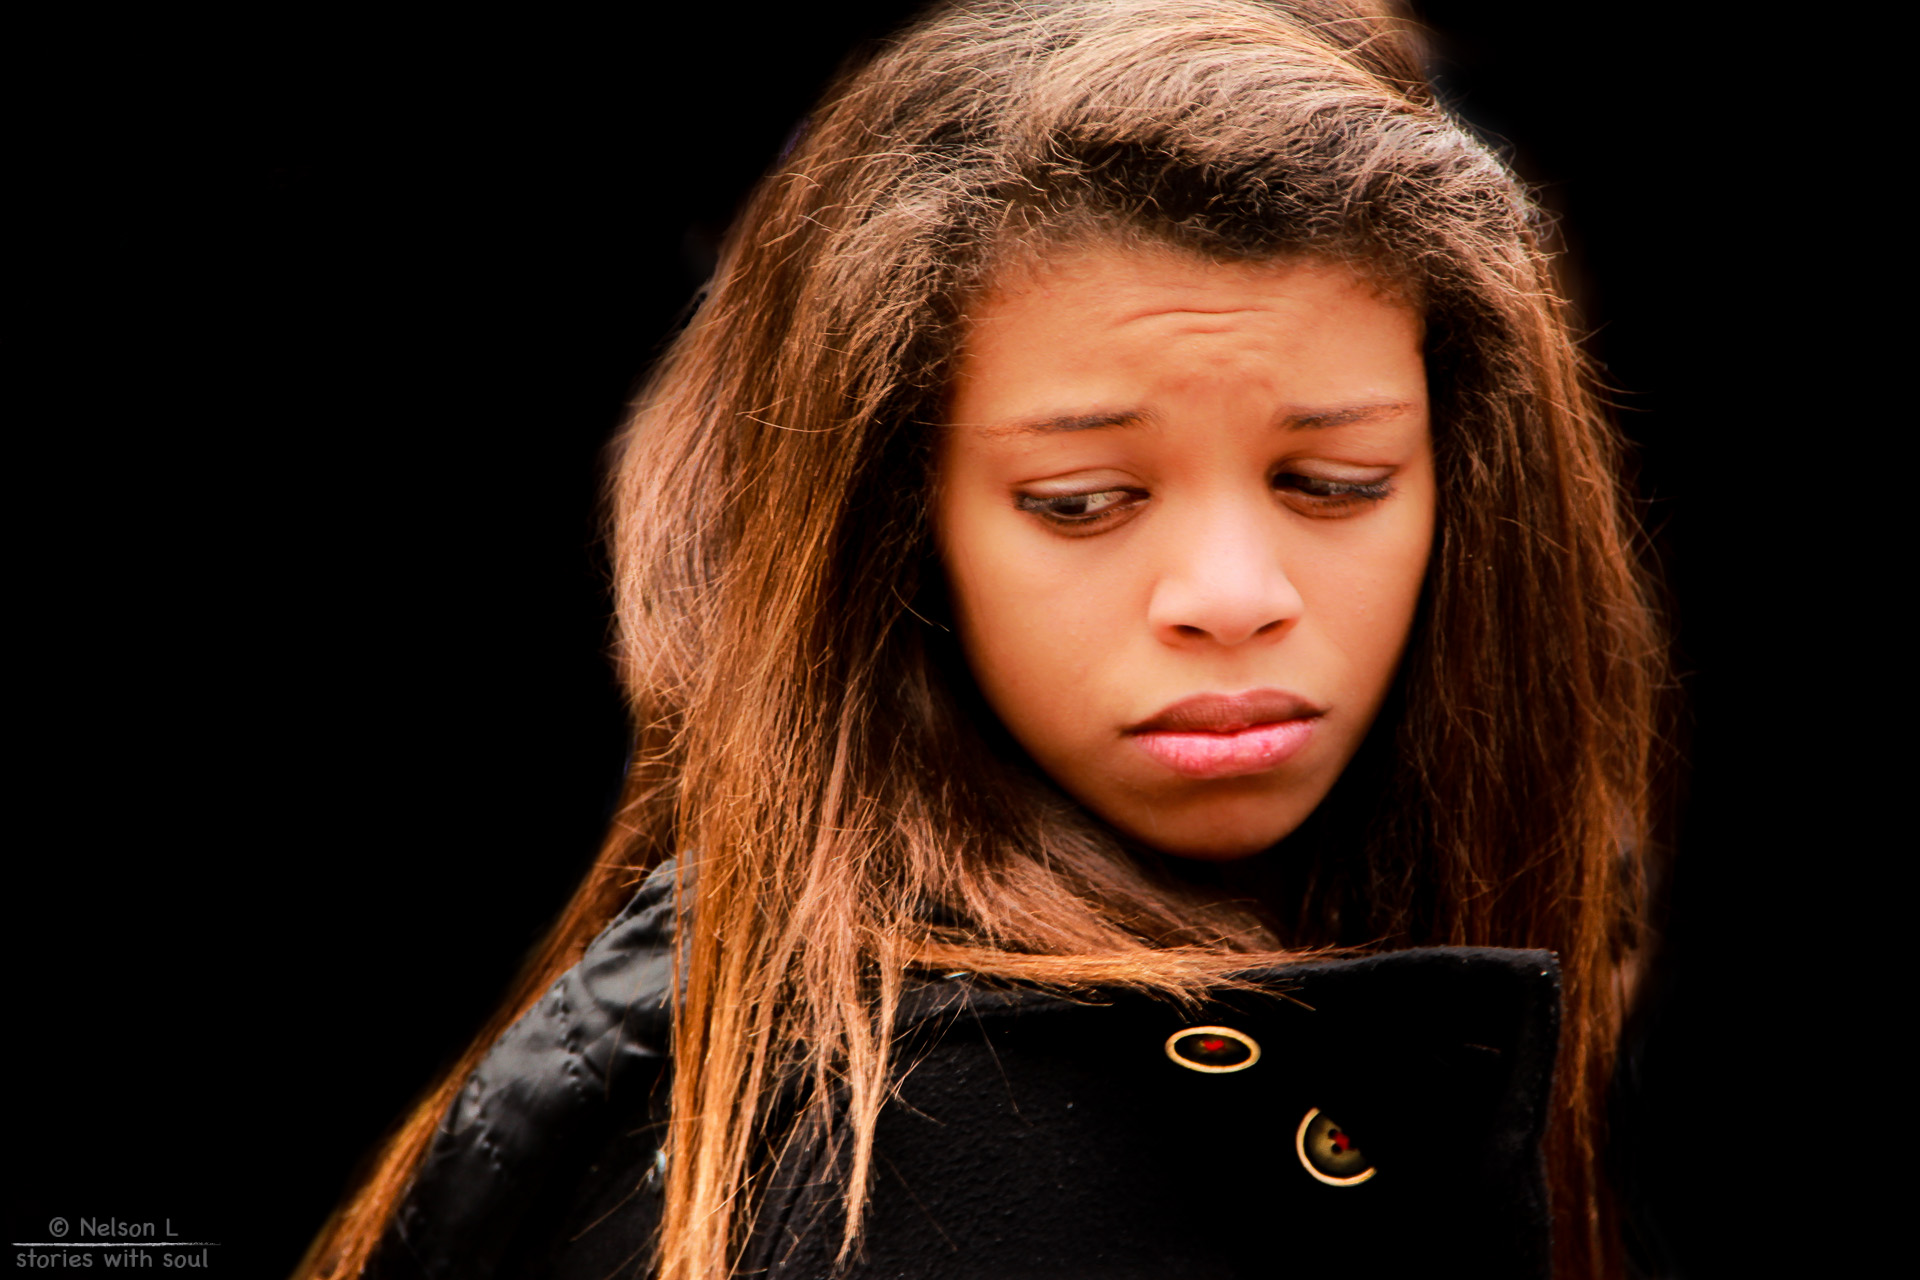
person, creative, girl, woman, hair, camera, photography, explore, singer, portrait, model, lens, canon, fashion, lady, hairstyle, smile, world, long hair, close up, flickr, face, nose, best, moments, eye, singing, beauty, portugal, fotografie, scene, 600d, nelson, snap, interesting, most, moment, decisive, souls, lourenco, photo shoot, brown hair, portrait photography, supermodel